Ivan the Terrible

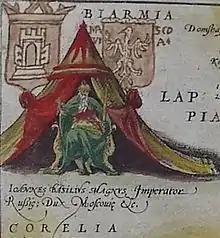
"Ioannes Basilius Magnus Imperator Russiae, Dux Moscoviae", by Abraham Ortelius (1574)

In 1551, the tsar sent his envoy to the Nogai Horde, and they promised to maintain neutrality during the impending war. The Ar begs and Udmurts submitted to Russian authority as well. In 1551, the wooden fort of Sviyazhsk was transported down the Volga from Uglich all the way to Kazan. It was used as the Russian place-of-arms during the decisive campaign of 1552.